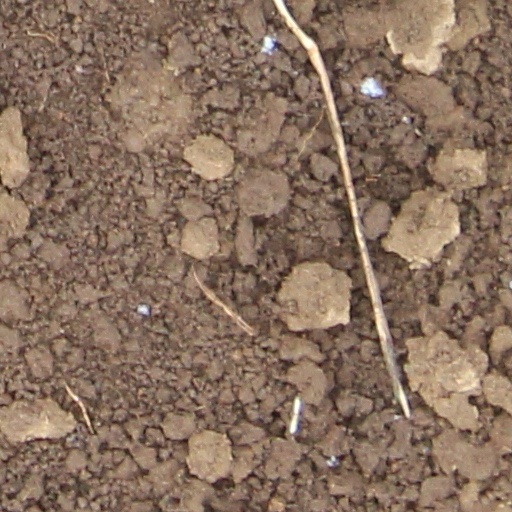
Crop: wheat